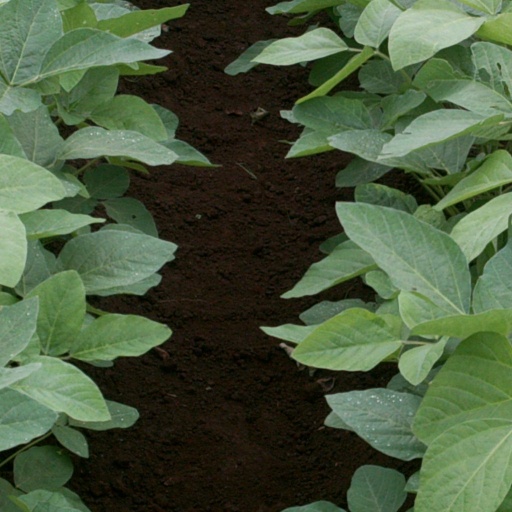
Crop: soybean